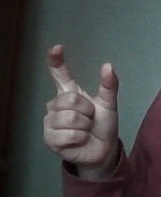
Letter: nun